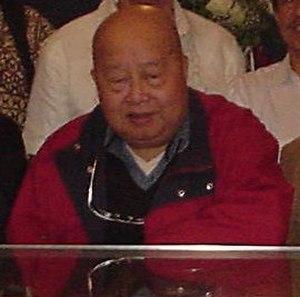
Francisco Sionil José né le 3 décembre 1924 est un écrivain philippin de langue anglaise, traduit aujourd'hui en vingt-quatre langues.